Arkansas House of Representatives

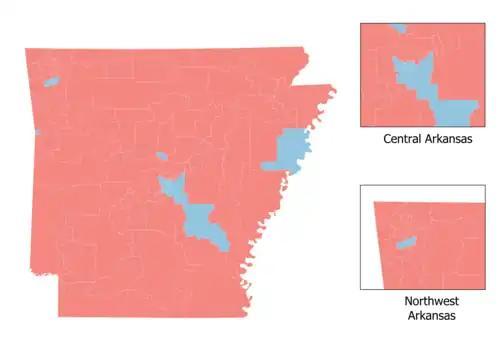

Each Representative serves on two Standing Committees, and each committee has 20 members. Standing Committee chairmen and vice-chairmen are selected from respective committee rosters by the Speaker.